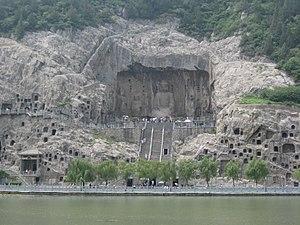
Les grottes de Longmen se trouvent à 12 kilomètres au sud de la moderne Luoyang dans la province de Henan en Chine. Ces grottes bouddhistes ont été excavées dans le calcaire après 494 et, pour l'essentiel, jusqu'au Xᵉ siècle. Elles sont densément présentes sur les deux côtés d'une gorge entre deux montagnes, Xiang Shan et Longmen Shan. La rivière Yihe qui s'écoule vers le nord y a creusé son lit. La gorge a servi de « porte » à la ville voisine. Pour cette raison, l'endroit était appelé Yique. Du nord au sud, les grottes se succèdent sur environ un kilomètre. Avec les grottes de Mogao et les grottes de Yungang, les grottes de Longmen sont l'un des trois plus célèbres sites de sculpture ancienne de Chine.
La dynastie Tang est une dynastie chinoise précédée par la dynastie Sui et suivie par la période des Cinq Dynasties et des Dix Royaumes. Elle a été fondée par la famille Li, qui prit le pouvoir durant le déclin et la chute de l'empire Sui.
L'habitat troglodytique est, depuis la Préhistoire, une architecture, rudimentaire ou somptueuse, présente dans différentes traditions consistant à aménager des habitats souterrains ou creusés dans le rocher à flanc de montagne. Les maisons troglodytiques sont généralement creusées dans des roches sédimentaires ou volcaniques sous tous les climats. De l'abri sous roche au château ou à la cité souterraine, cette architecture a une fonction d'habitat temporaire ou permanent mais revêt traditionnellement d'autres usages domestiques ou agricoles et également, assez souvent, une fonction religieuse dans de multiples sociétés.